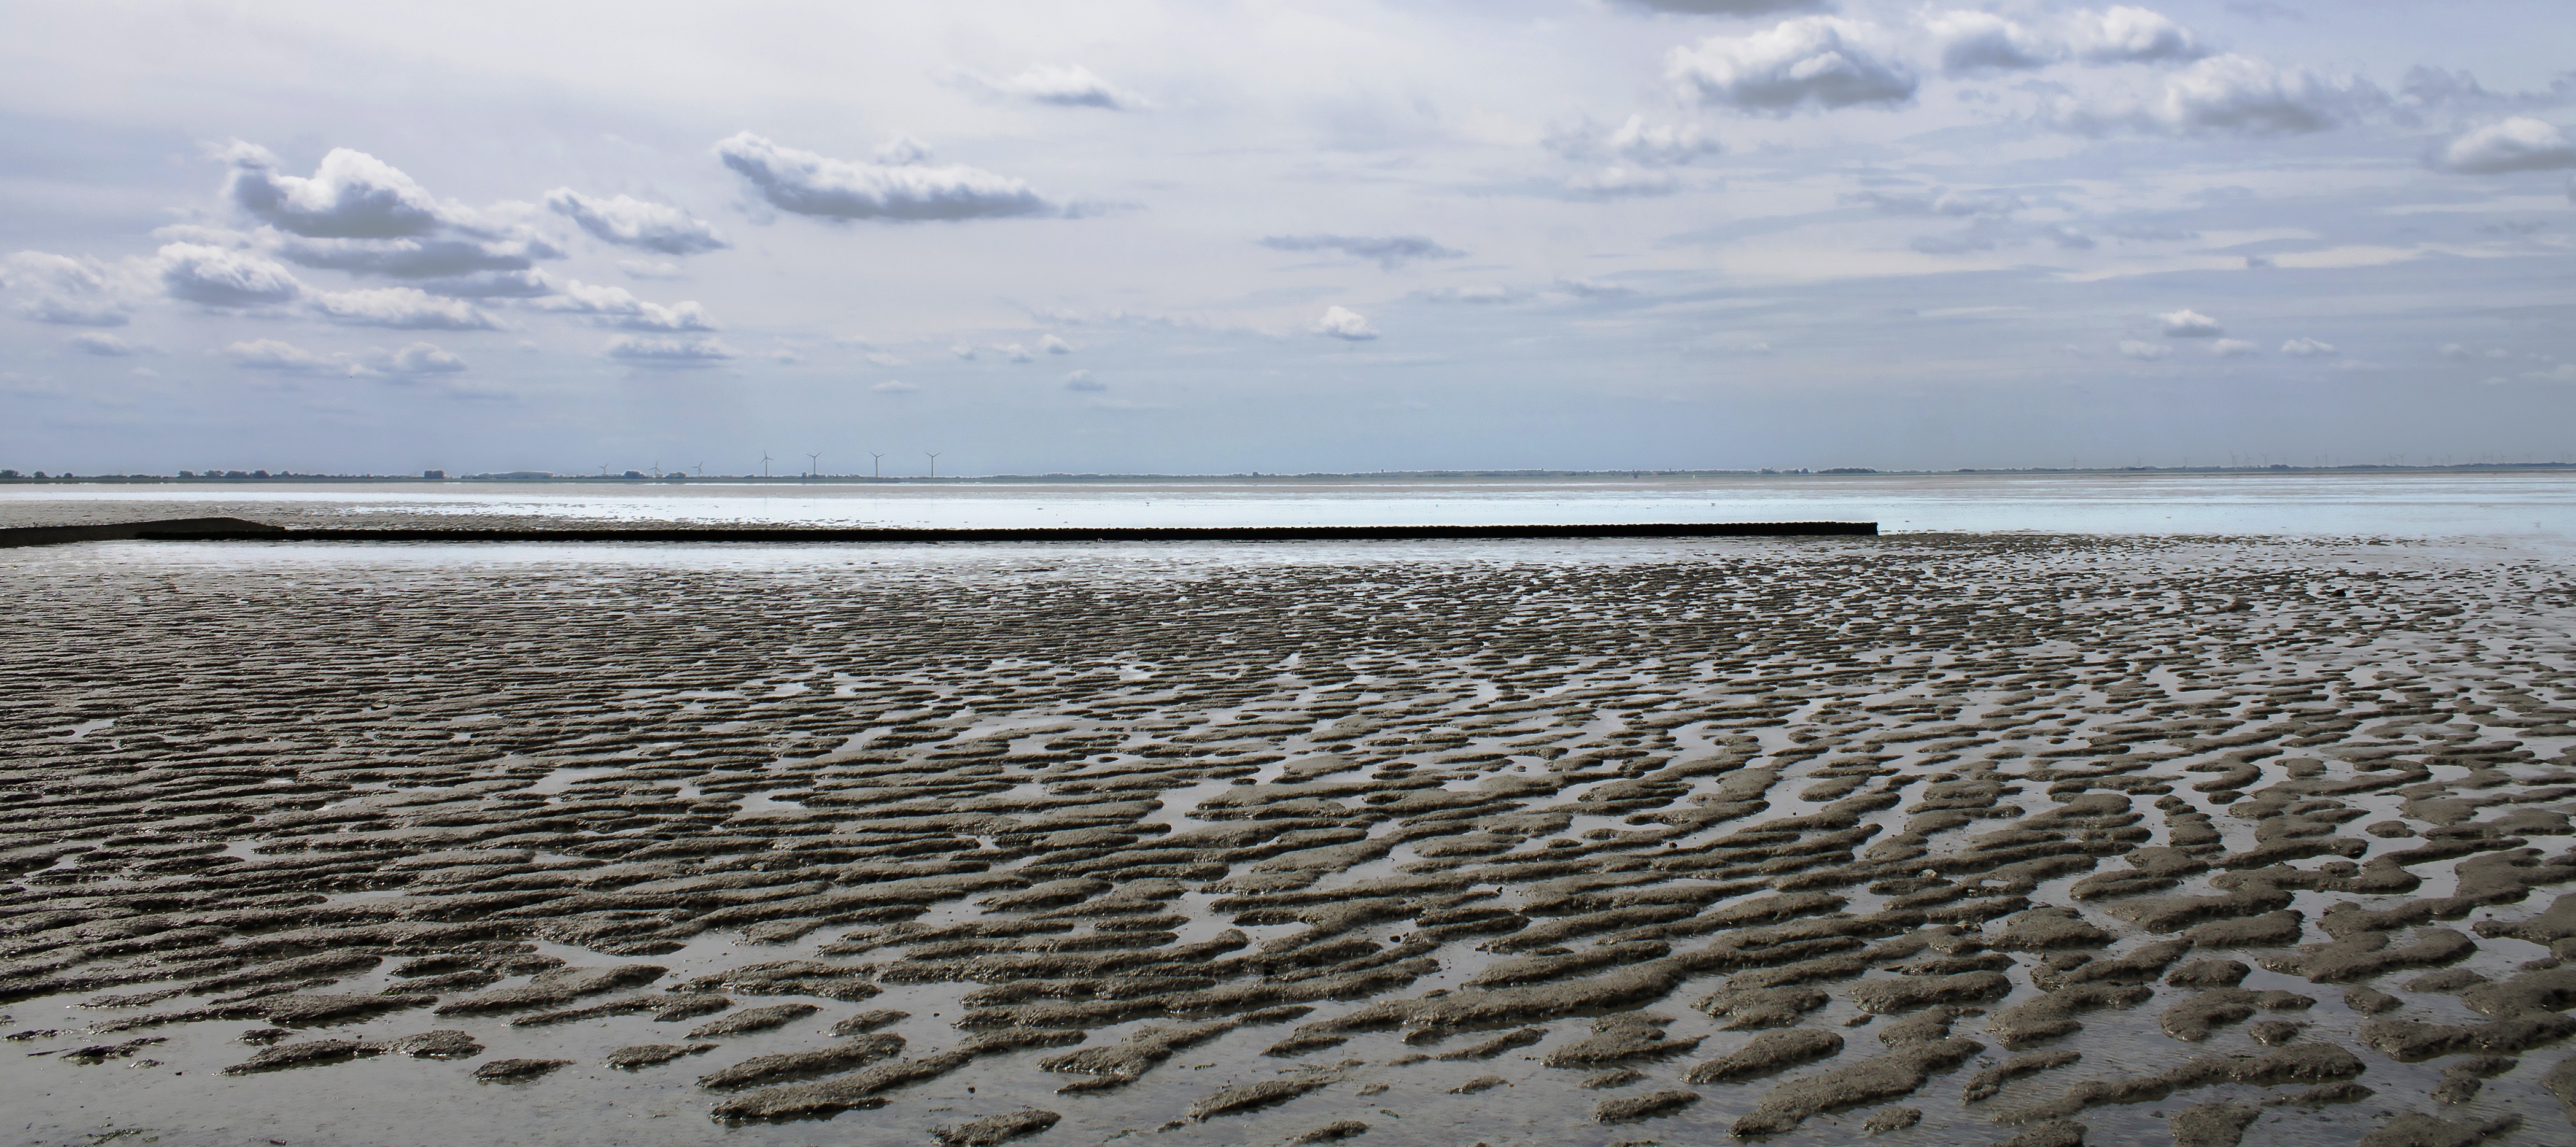
beach, landscape, sea, coast, water, sand, ocean, horizon, cloud, sky, shore, wave, lake, material, body of water, wetland, breakwater, schlick, mudflat, wind wave, salt evaporation pond